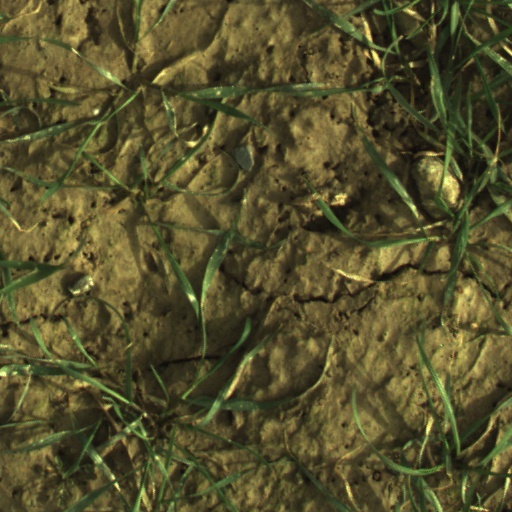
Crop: wheat